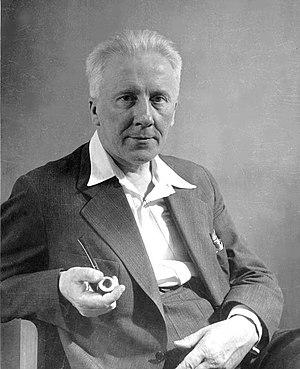
Władysław Witwicki, né le 30 avril 1878 à Lubaczów Lubaczów et morte le 21 décembre 1948 à Konstancin, est un psychologue, philosophe, traducteur, historien et artiste polonais. Vu comme l'un des pères de la psychologie en Pologne. Il est diplômé de la Université de Lviv, était un étudiant de Kazimierz Twardowski. Il a également étudié à la Université de Vienne et à la Université de Leipzig. Il a enseigné à l'Université de Lviv et est devenu professeur à l'Université de Varsovie.